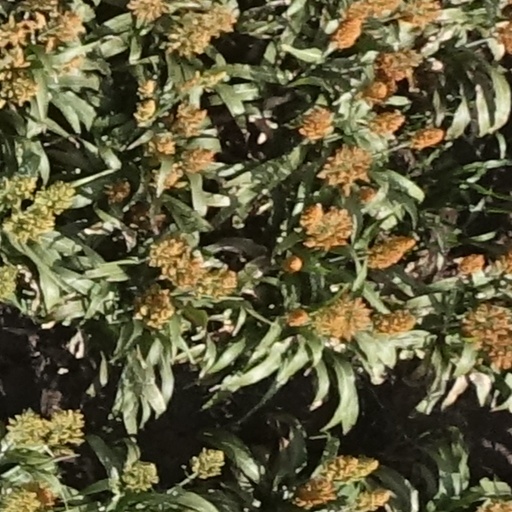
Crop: sorghum